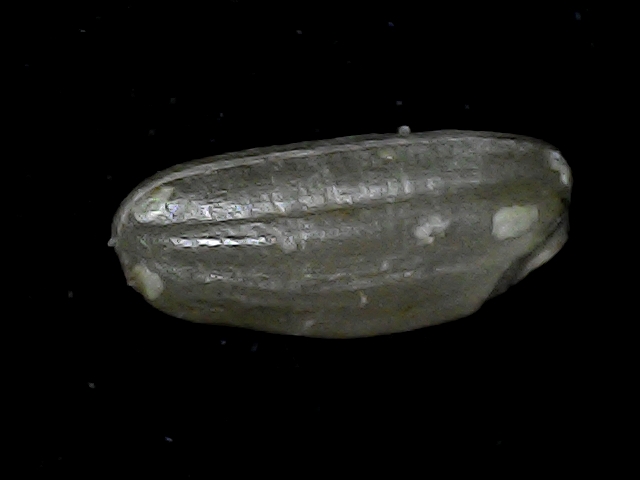
Rice variety: BD79